Jean-François de Troy

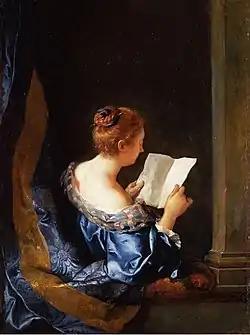
"A Woman Reading" (1723)

De Troy’s "tableaux de mode" responded to the artistic preferences of a new clientele for art in France: successful bankers and financiers representing a new bourgeois class. They also reflected the developing taste for a new sensuality, which was taken even further during the second half of the 17th century in the libertine philosophy and in texts such as "Les Liaisons dangereuses" by Choderlos de Laclos and the "Philosophy in the Bedroom" by Marquis de Sade.